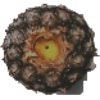
Label: Pineapple 1